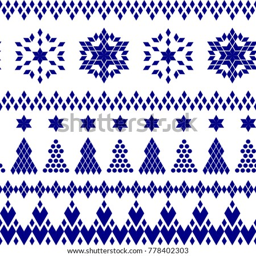
seamless texture with a pattern of blue geometric shapes with christmas tree and snowflake on white background